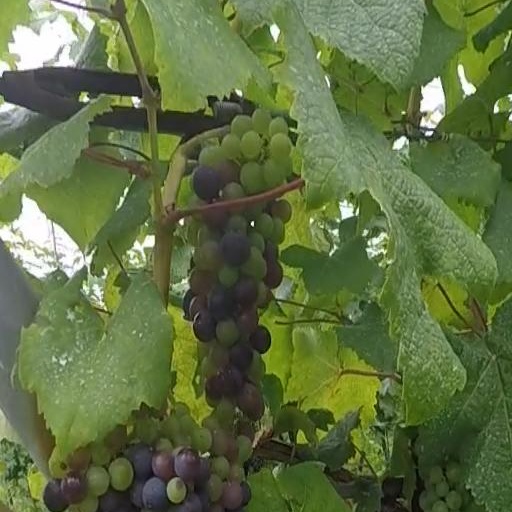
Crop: grape